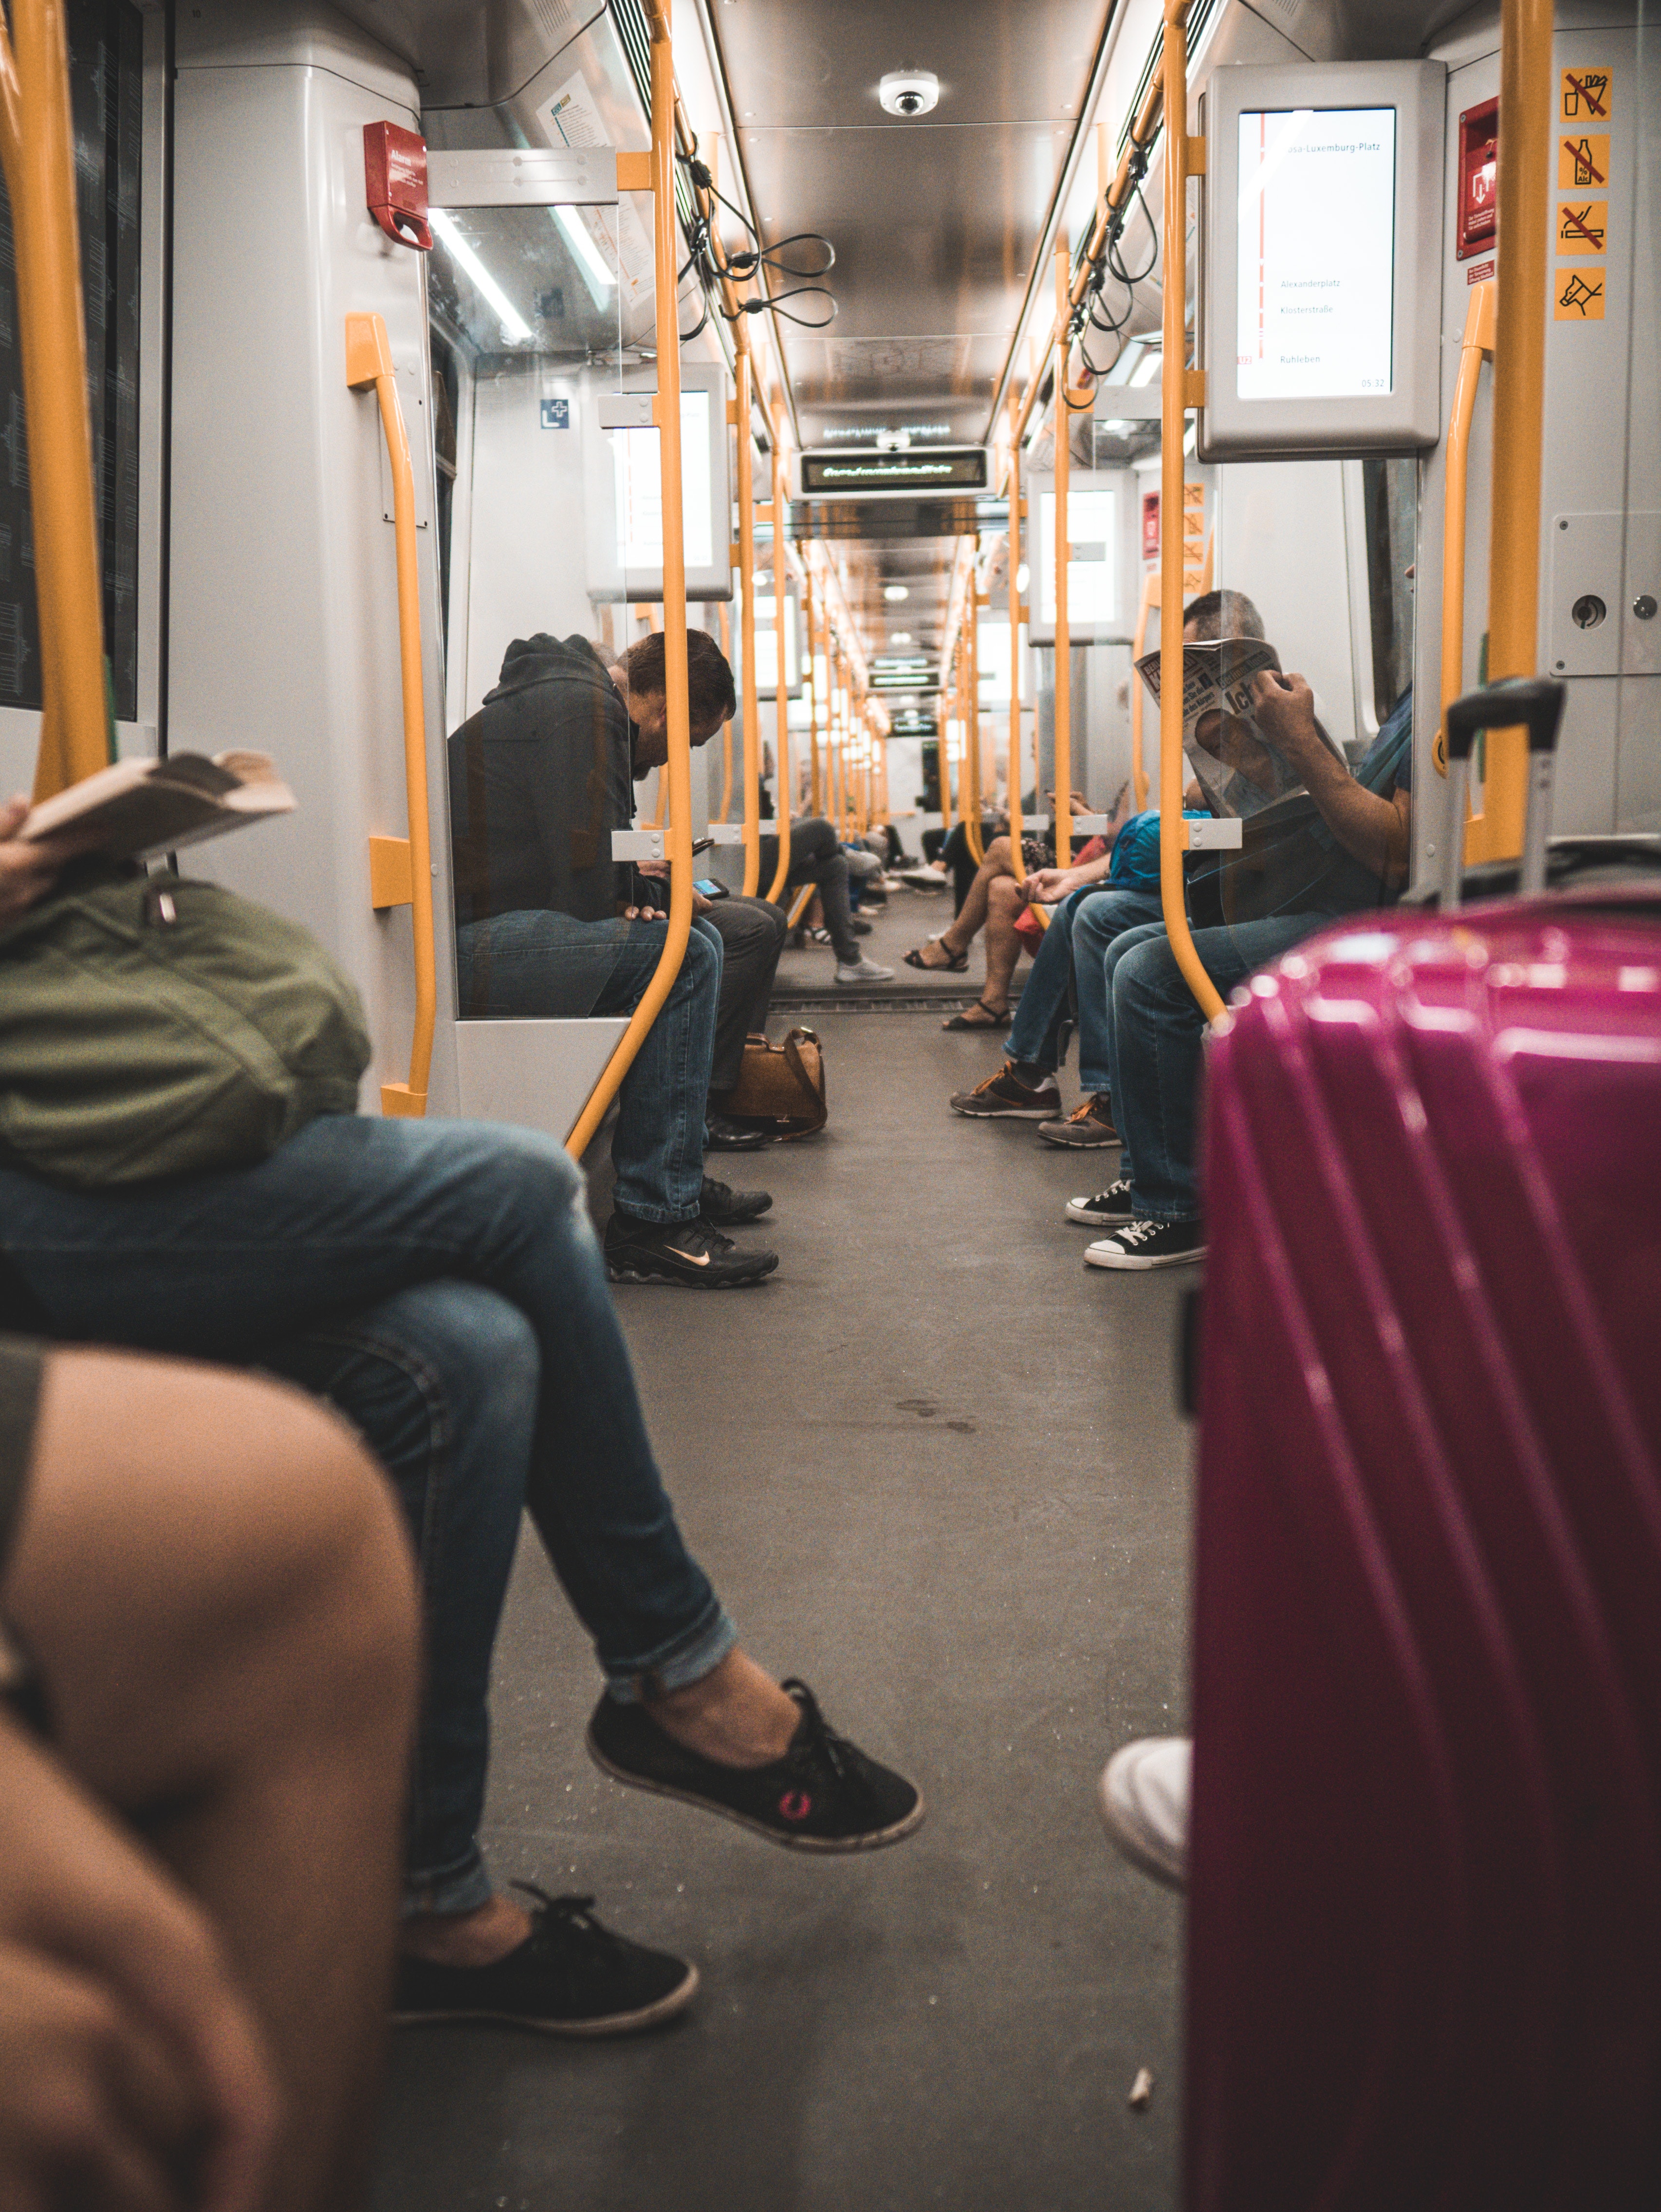
transport, shoulder, leg, public transport, passenger, physical fitness, room, metro, human leg, vehicle, thigh